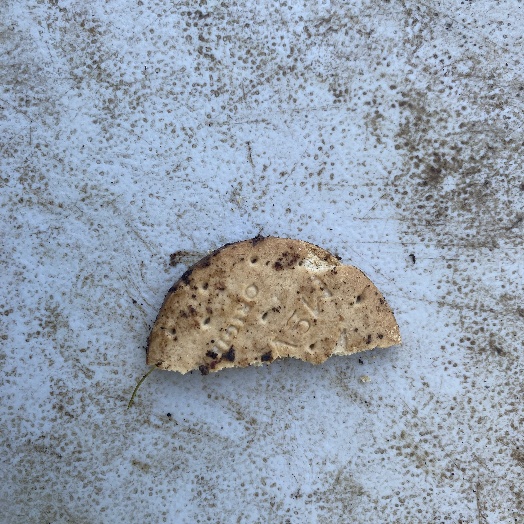
Label: Food Organics